First United Presbyterian Church (Sault Ste. Marie, Michigan)

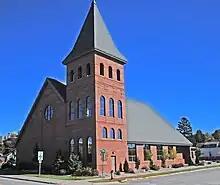
2003 church, built after 1903 church was destroyed by fire

The first Presbyterian presence in Sault Ste. Marie came in 1823, when divinity student Robert McMurtrie Laird was assigned to minister to the troops stationed at Fort Brady. Laird, however, was unhappy with the area and ill-suited for his responsibilities, and left in early 1824. A second try came in 1831, when Reverend Jeremiah Porter arrived in the area, also ministering to the troops stationed at Fort Brady. The First Presbyterian Church of Sault Ste. Marie was founded the following year, when a small church was constructed by Mrs. John Johnson. However, in 1833, Porter left, along with a contingent of troops, to move to Fort Dearborn in Chicago. There Porter founded the First Presbyterian Church of Chicago, and ministered to that congregation for he rest of his life. However, when Porter left Sault Ste. Marie, the congregation there withered.